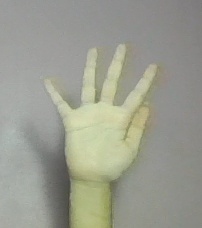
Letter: sheen